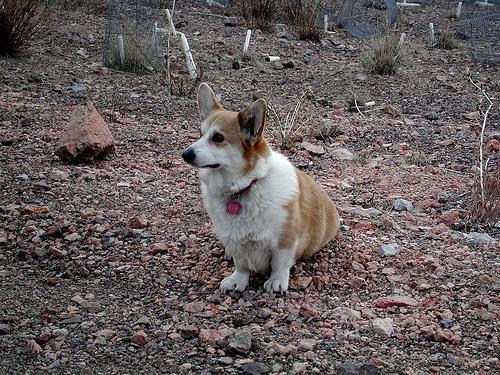
Pembroke